Upper Rhine Conference

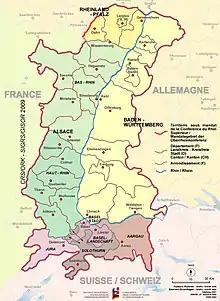
Participating areas in the Upper Rhine Conference

The Upper Rhine Conference (officially known as the Franco-German-Swiss Conference of the Upper Rhine) provides the institutional framework for cross-border cooperation in the Upper Rhine region. It is the successor organization to the two regional commissions (bipartite regional commission for the northern and tripartite regional commission for the southern Upper Rhine region) which derived from the 1975 Upper Rhine agreement between Germany, France and Switzerland, which were established to work under the auspices of the Franco-German-Swiss Intergovernmental Commission.